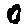
Label: 0